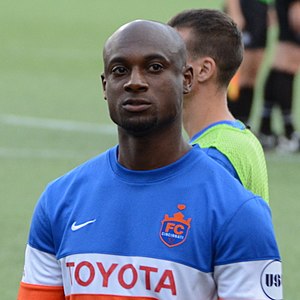
Justin Hoyte
Justin Raymond Hoyte er en engelsk fodboldspiller, der spiller som højre back hos FC Cincinnati i USA. Han har tidligere spillet i hjemlandet for blandt andet Arsenal og Middlesbrough. Hoyte var i Arsenal F.C. med til at vinde FA Cuppen i 2005.